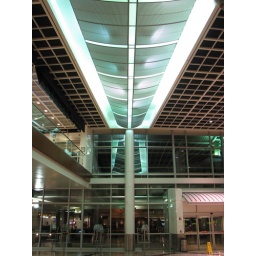
Taken DEC 21, 2007 at DFW. Ceiling in the car rental building